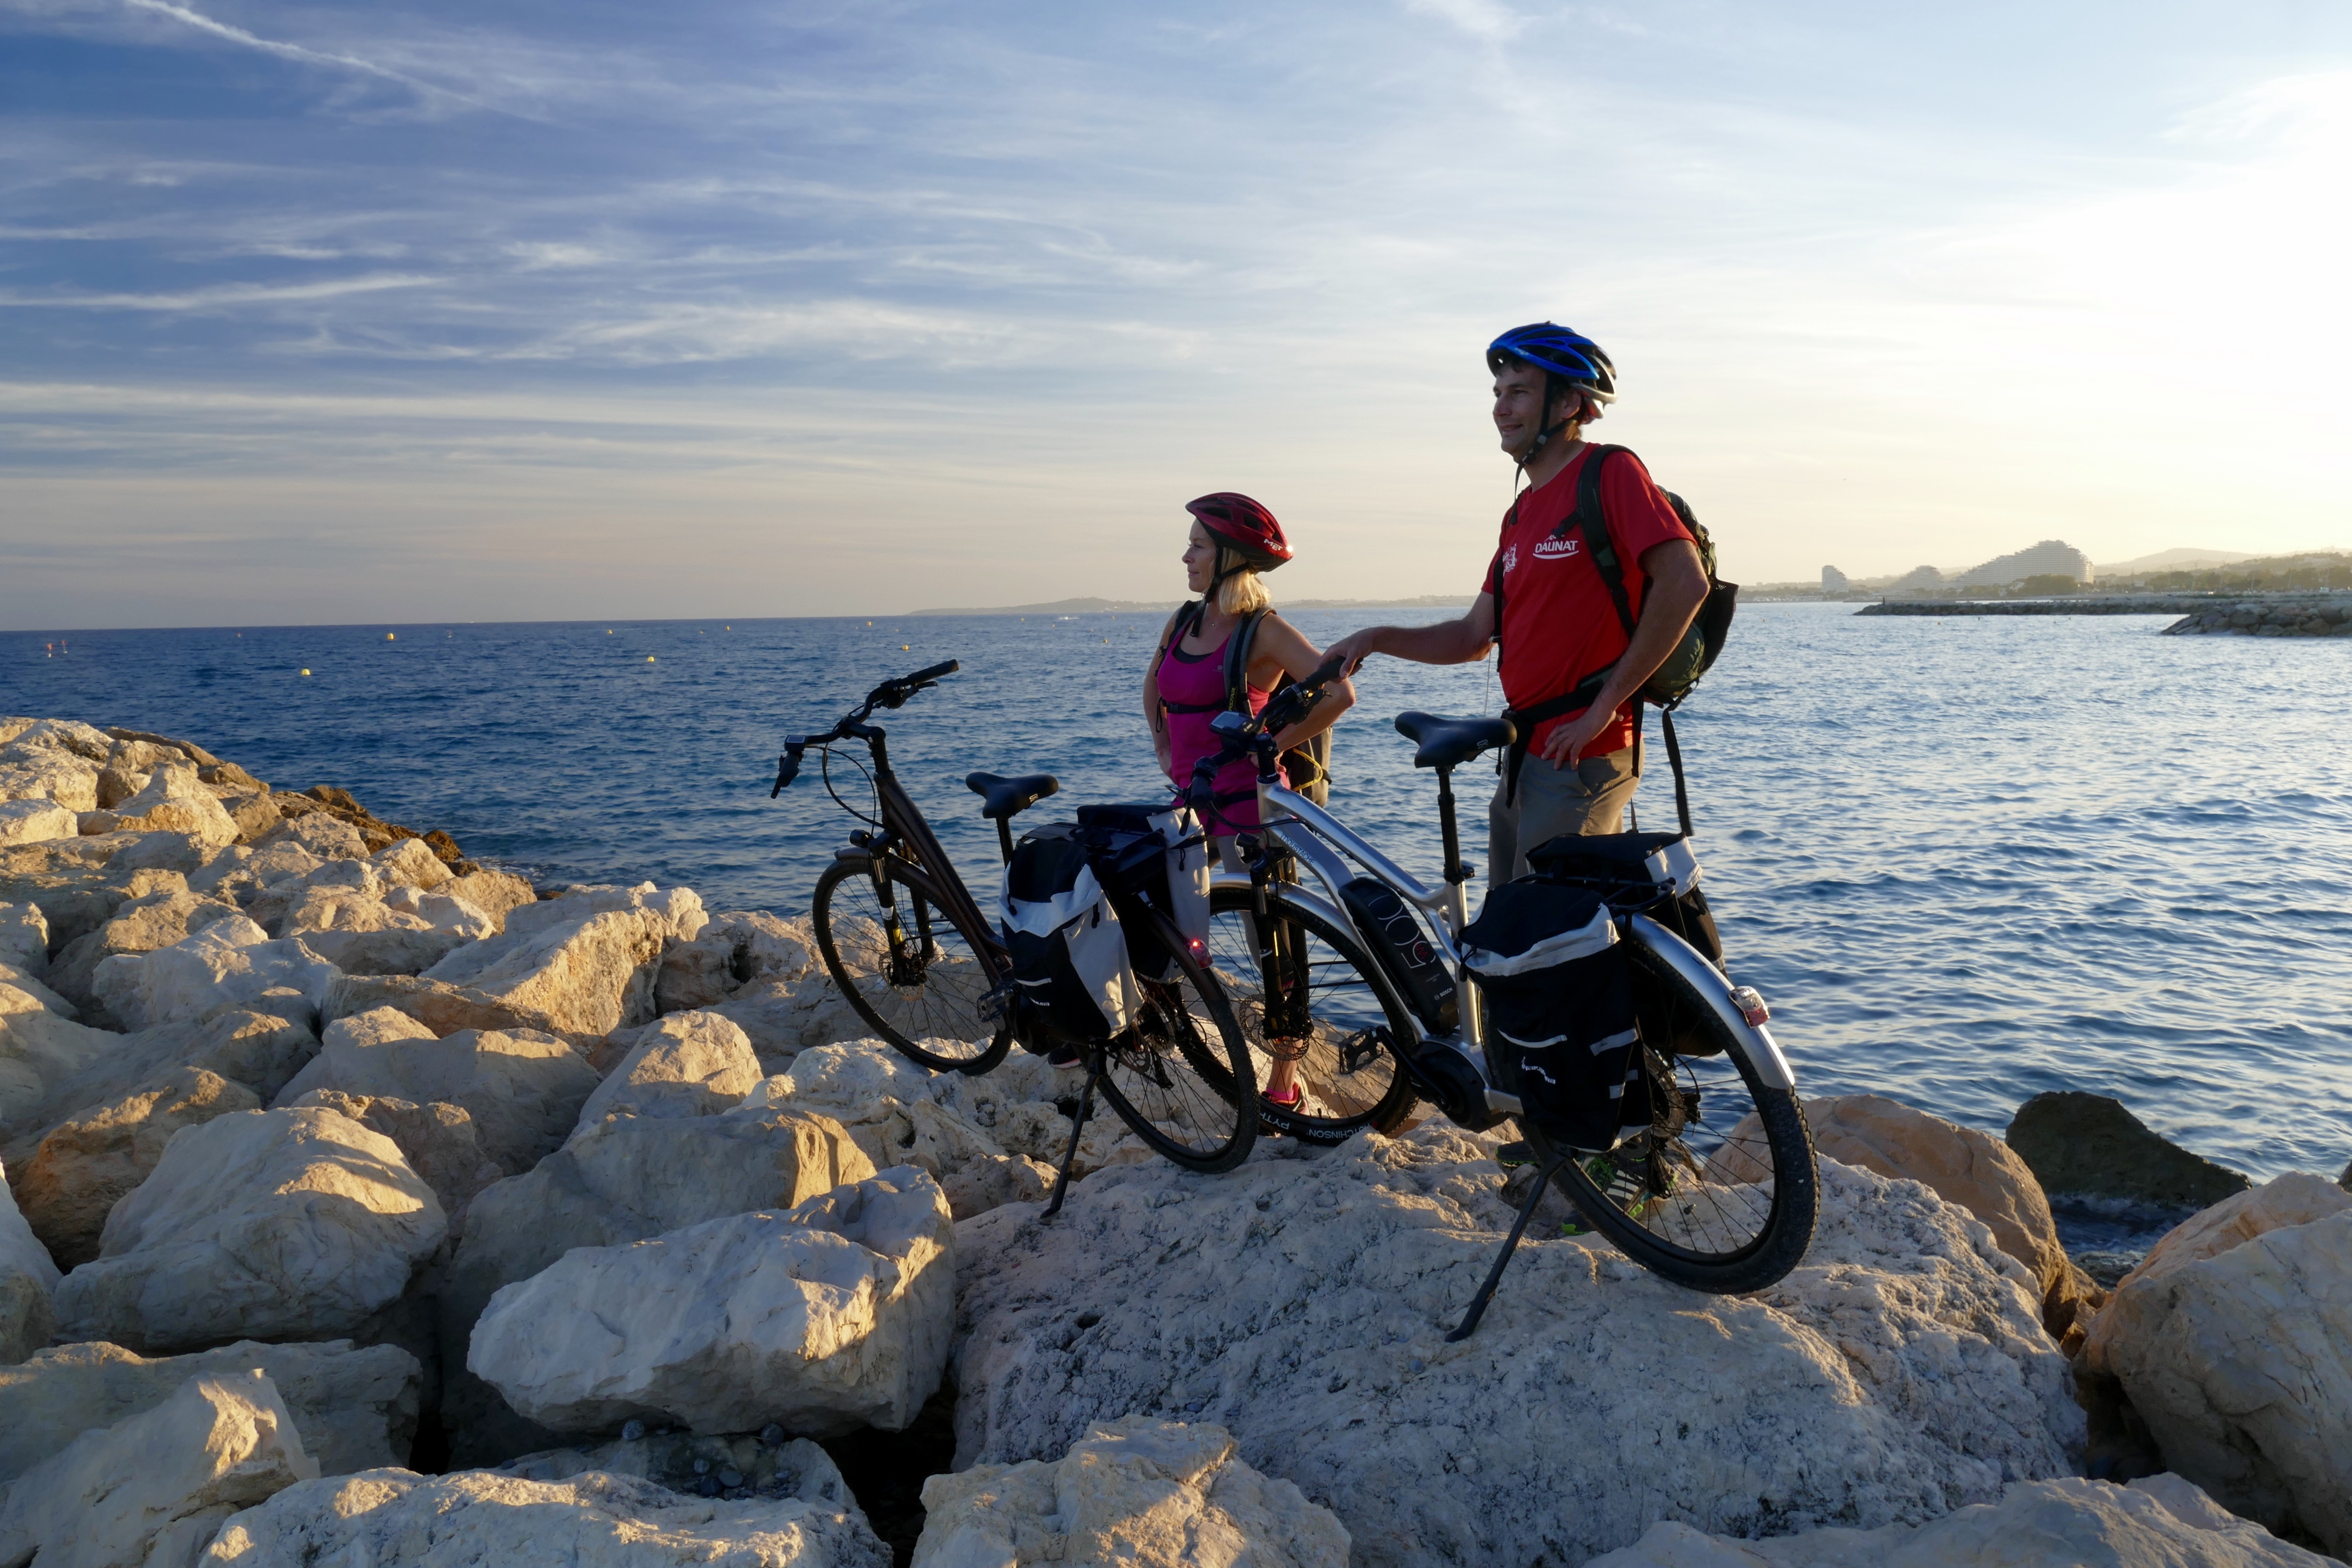
beach, sea, coast, mountain, light, sunset, lake, adventure, bicycle, bike, travel, vehicle, holiday, extreme sport, sports equipment, mountain bike, cycling, side